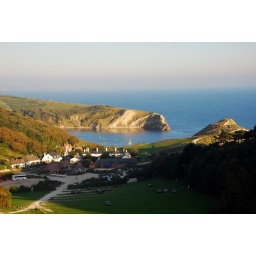
that tiny little black spec , bottom left corner , sittin by the wooden fence , thats the missus  that is ;O)